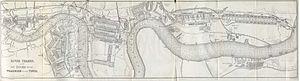
L'Ami commun, quatorzième et dernier roman achevé de Charles Dickens, a été publié par Chapman & Hall en vingt épisodes de feuilleton — comptant pour dix-neuf — en 1864 et 1865, avec des illustrations de Marcus Stone, puis en deux volumes en février et novembre 1865, enfin en un seul la même année. Situé dans le présent, il offre une description panoramique de la société anglaise, la troisième après La Maison d'Âpre-Vent et La Petite Dorrit. En cela, il se rapproche beaucoup plus de ces deux romans que de ses prédécesseurs immédiats, Le Conte de deux cités et Les Grandes Espérances.
Le port de Londres s'étend sur 150 km le long des berges de la Tamise, entre la mer du Nord et Tower Bridge à Londres, à 60 km de l'estuaire du fleuve. Il est composé d'un port fluvial situé dans le Grand Londres et accueillant des navires de plaisance ou de faible tonnage et d'un port en eaux profondes, en aval, près de l'embouchure du fleuve et pouvant accueillir des navires de 350 000 tonnes et 14,5 m de tirant d'eau.